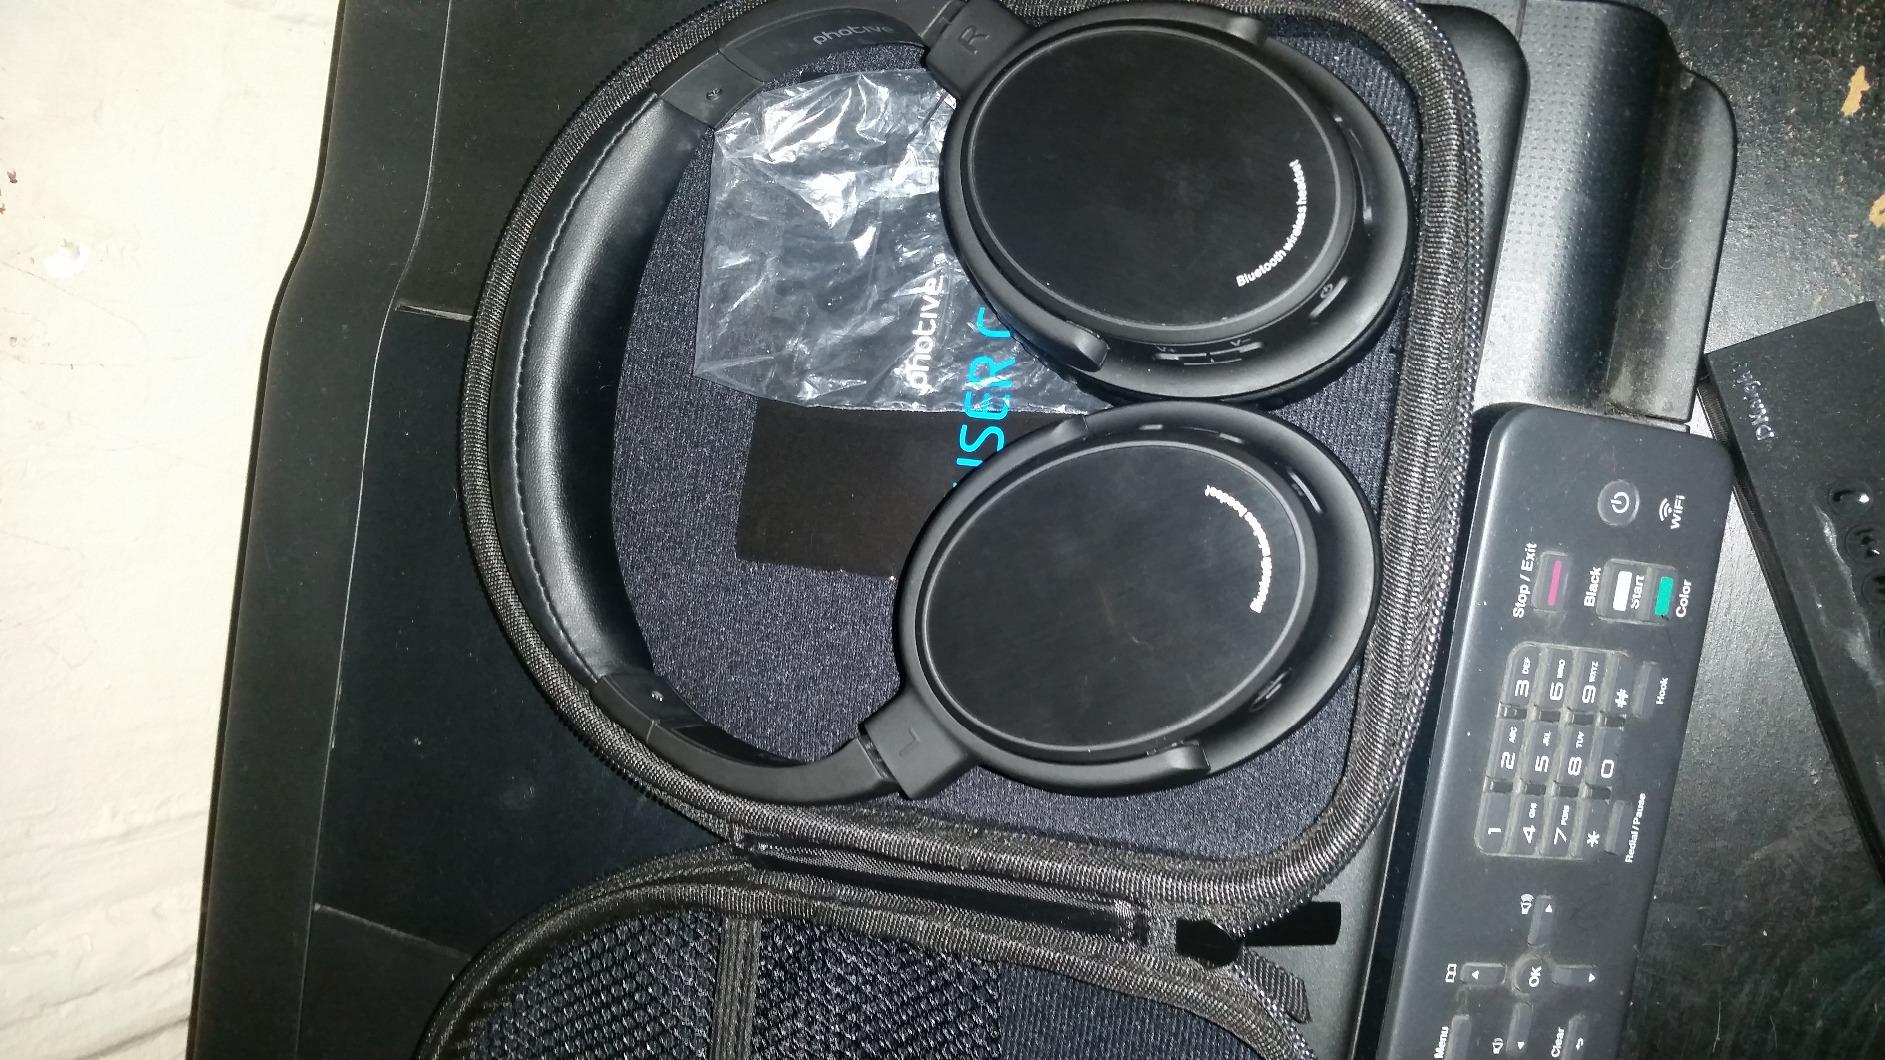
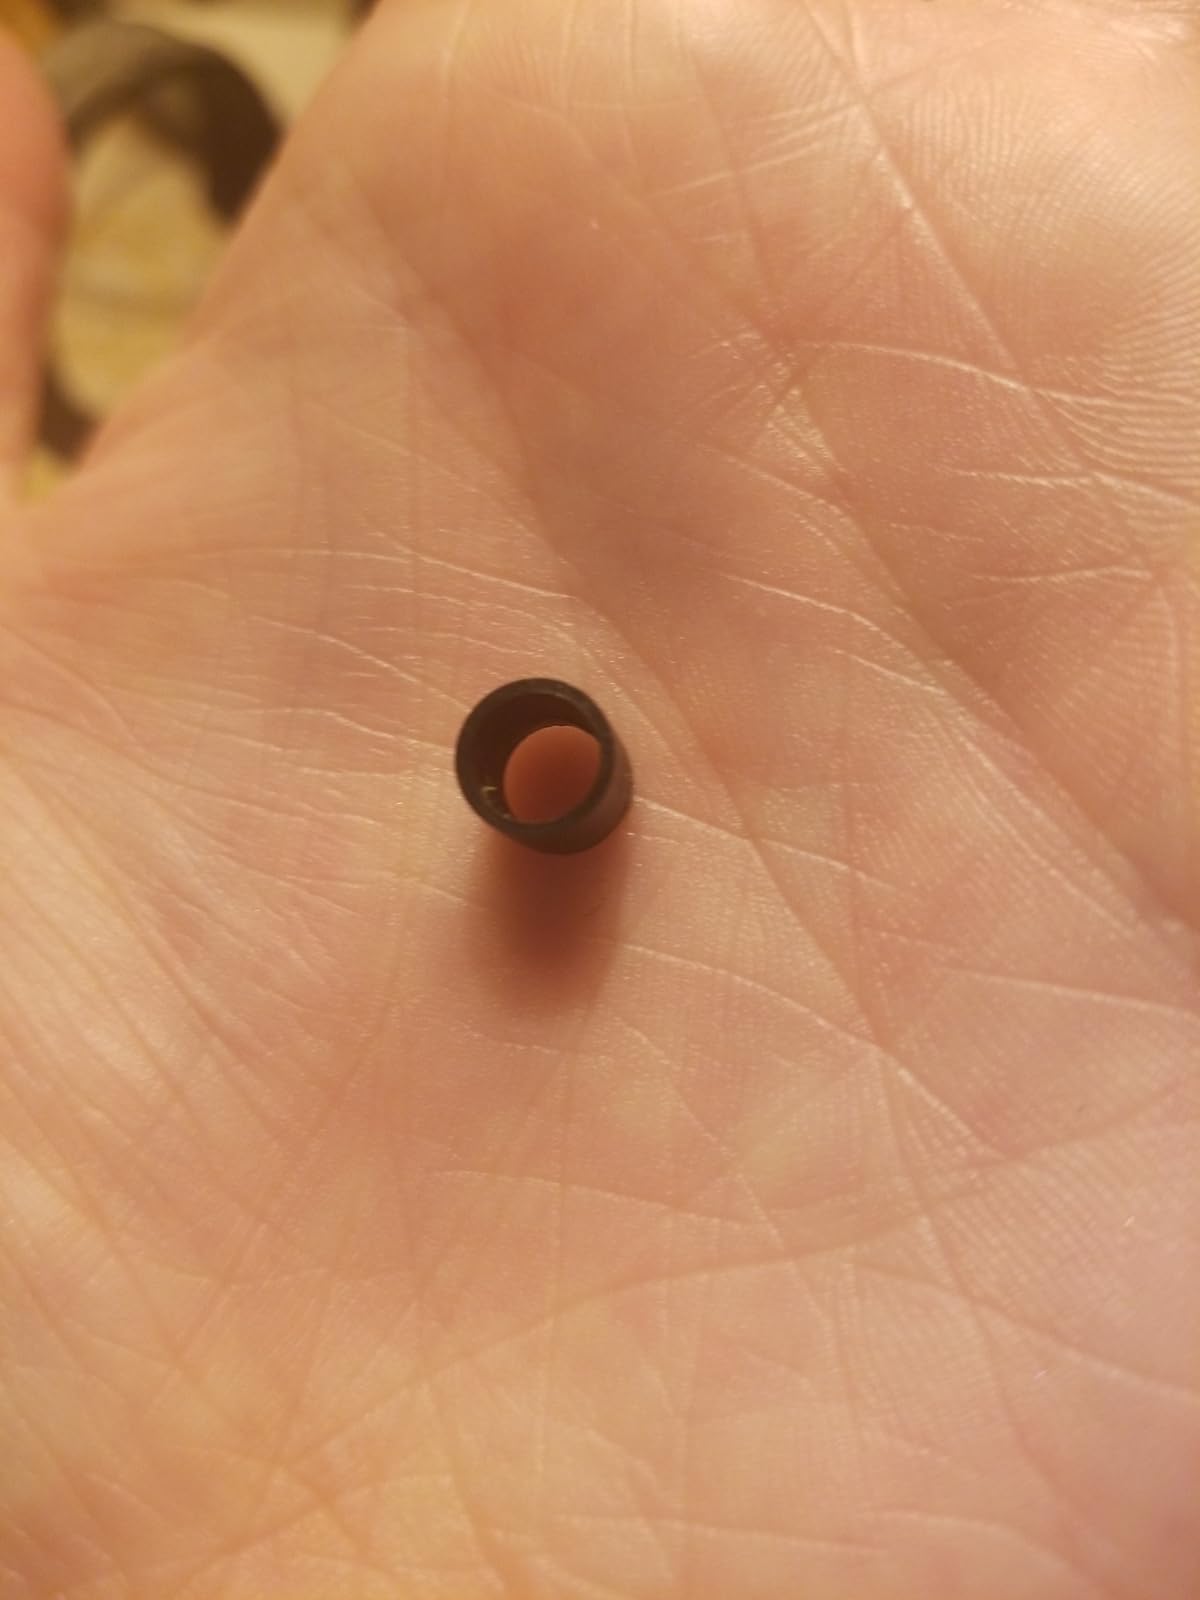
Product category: headphones
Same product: no